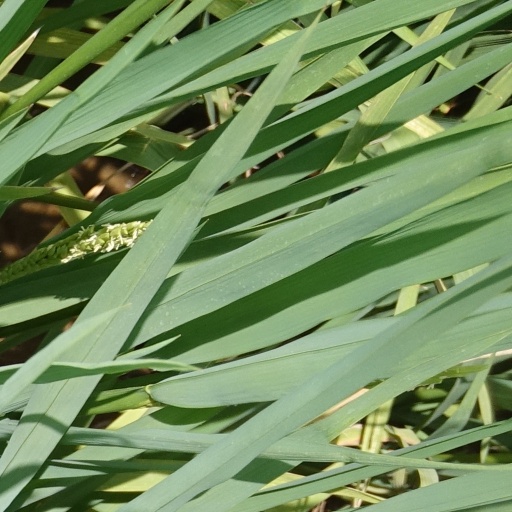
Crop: rice